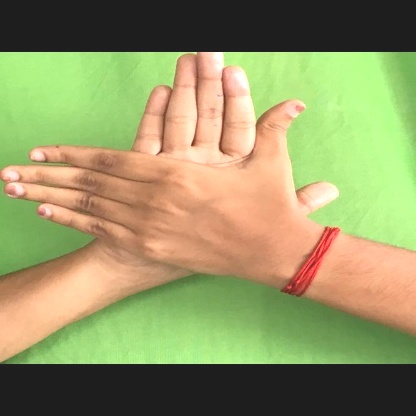
Mudra: Chakra